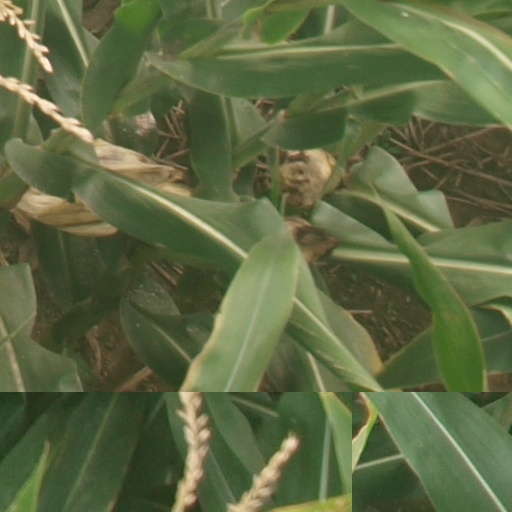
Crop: maize; corn